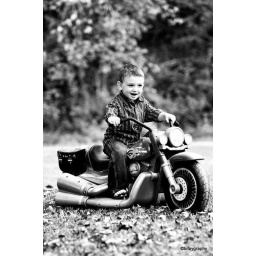
Maddox in black & white